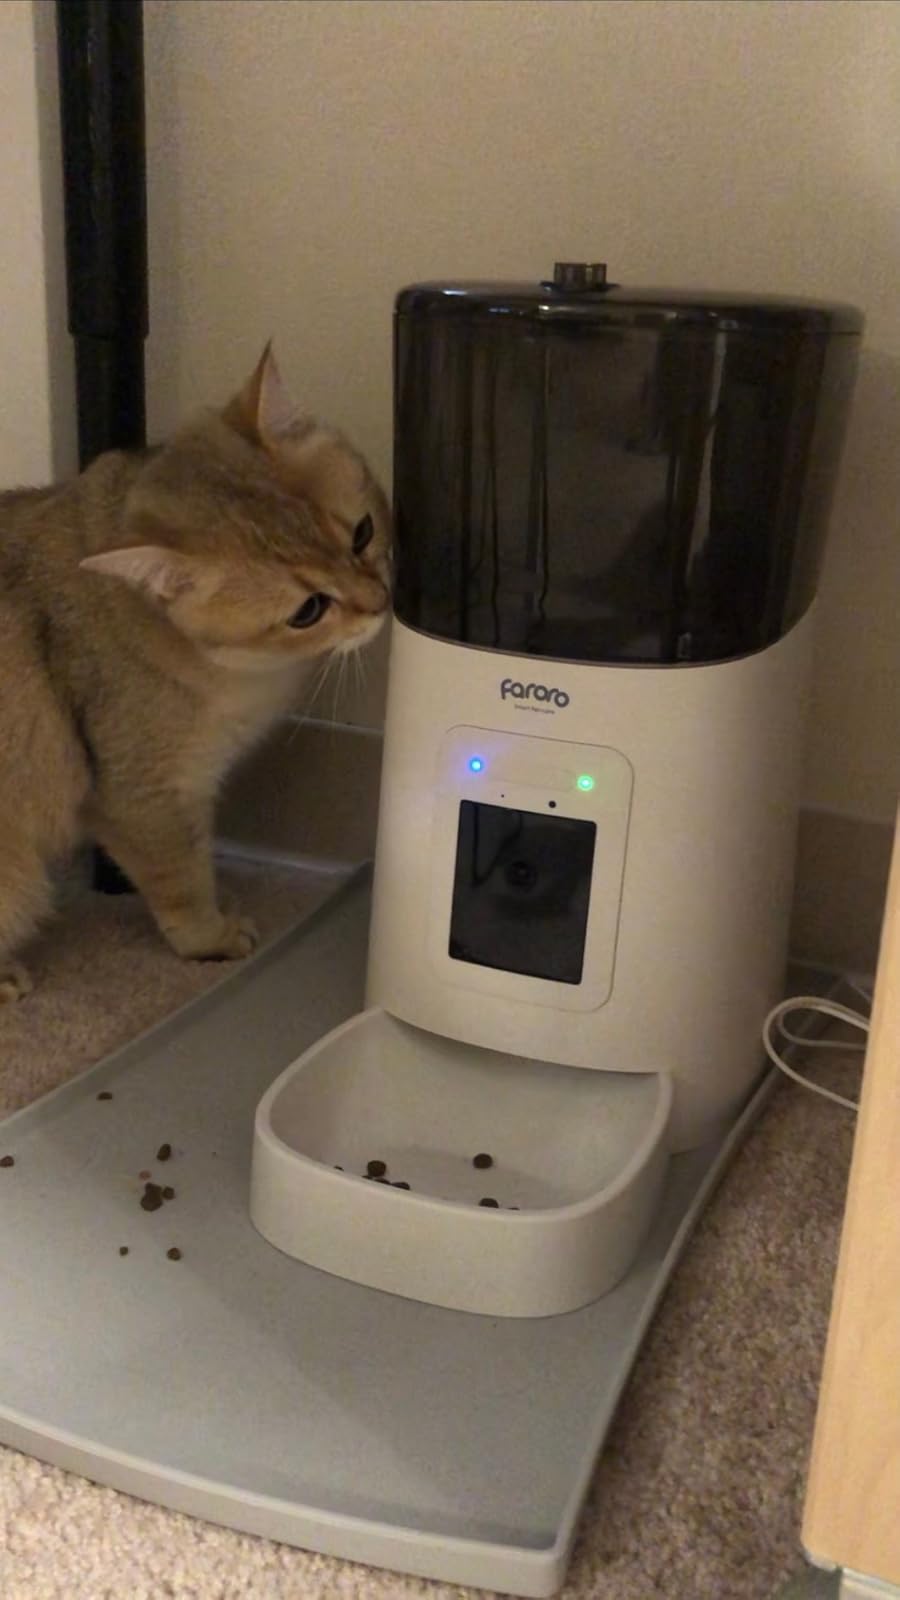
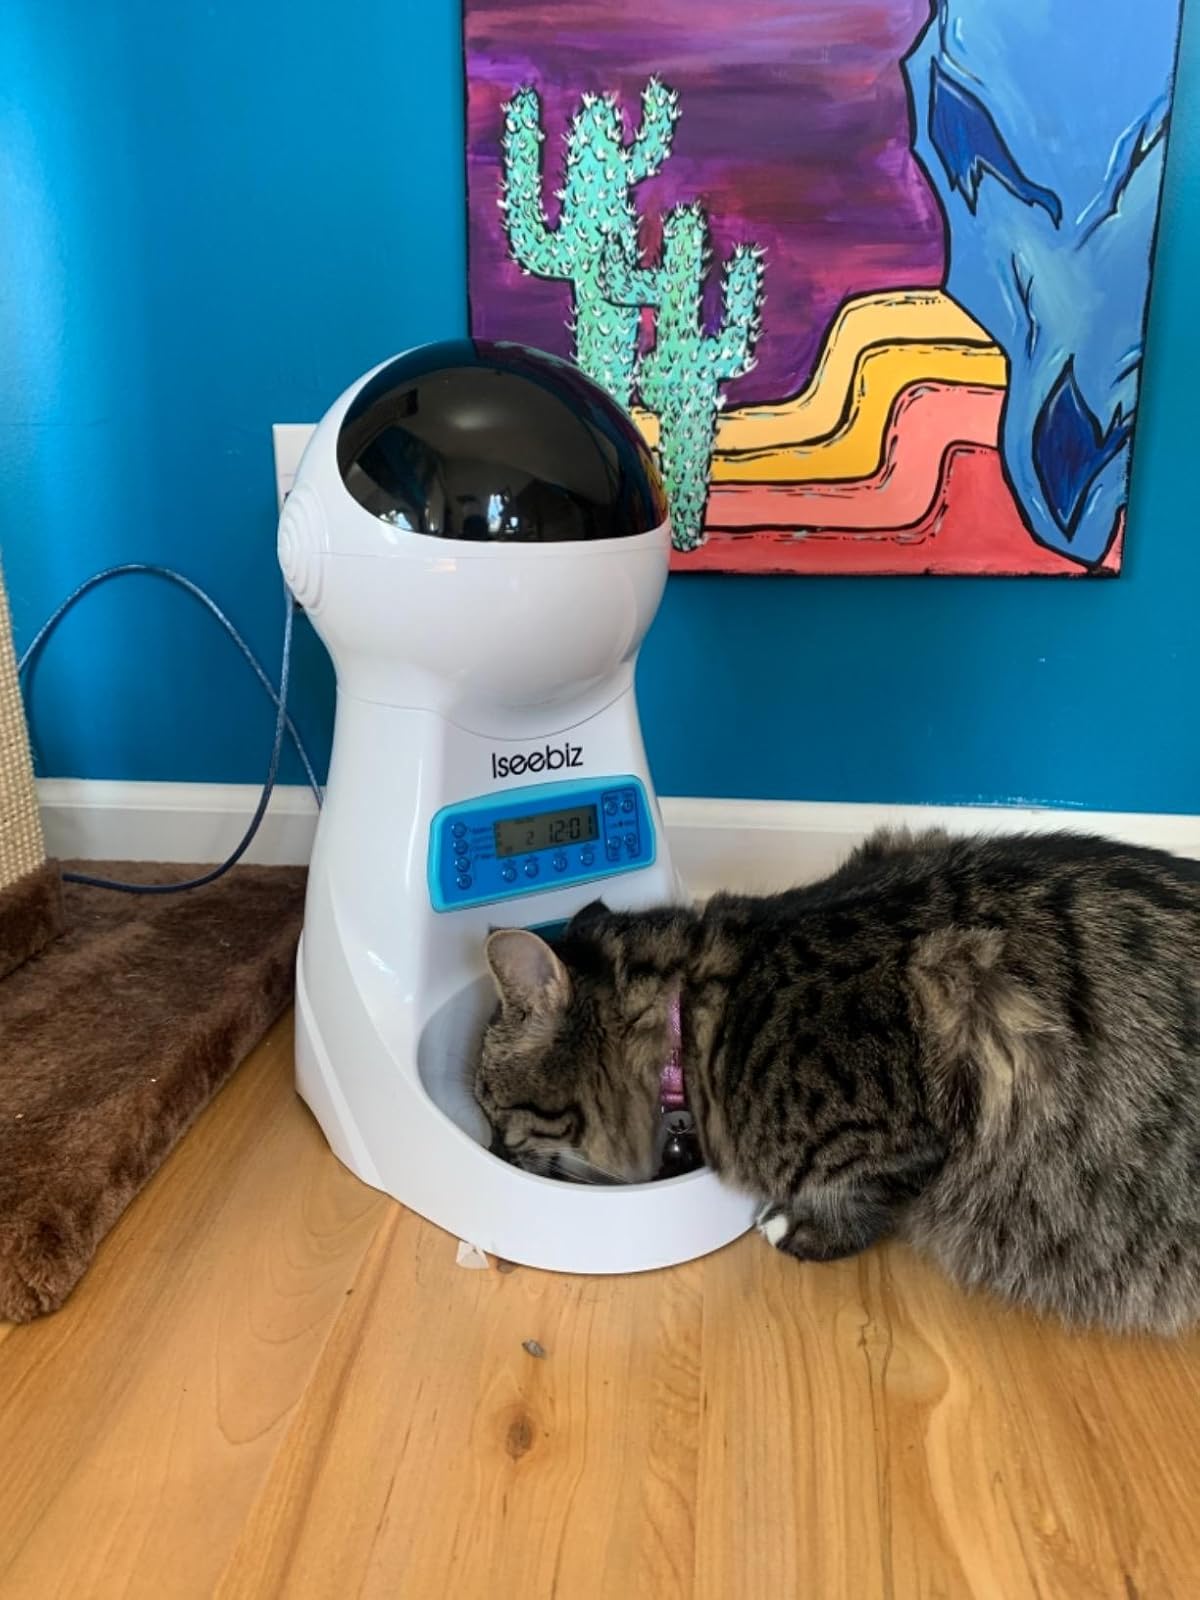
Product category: items_feeder
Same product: no